Anthems (Kerry Ellis album)

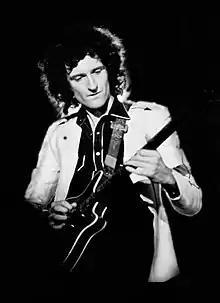
Rock musician Brian May worked extensively with Kerry Ellis on "Anthems"

Rock musician Brian May "talent-spotted" Ellis when she understudied Martine McCutcheon in the musical "My Fair Lady". May stated, "From the moment I first heard Kerry sing, I was entranced, and felt the conviction that I would one day make her album. The conviction never left me. The hard thing was to find the right medium to harness that amazing voice – the material and arrangements had to be worthy, and a musical style evolved to capture her unique magic."